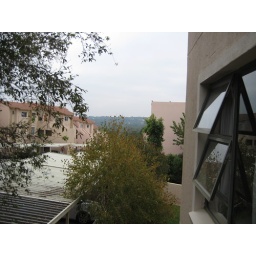
see bedroom windows in right corner